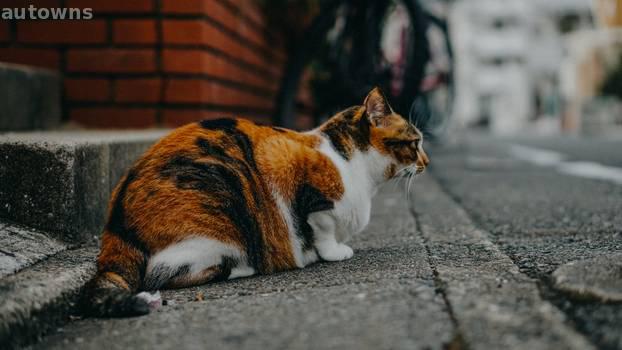
Label: Watermark